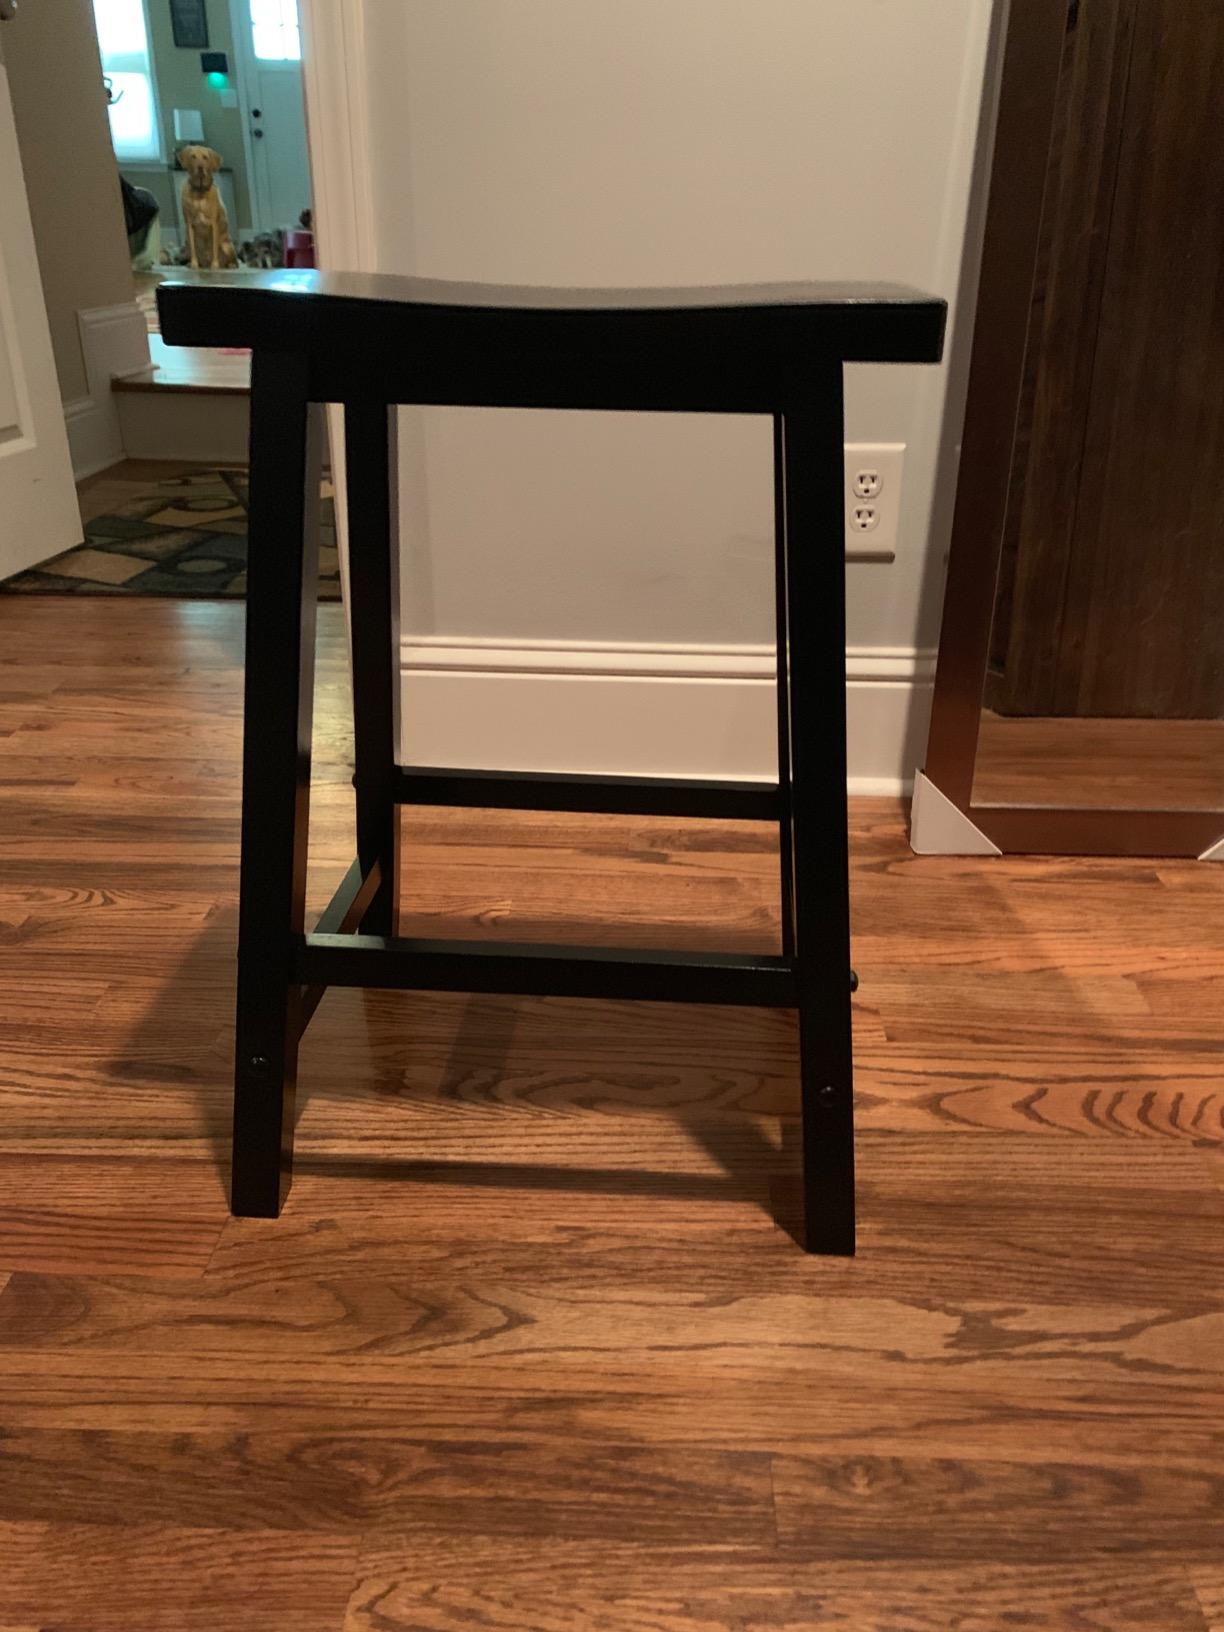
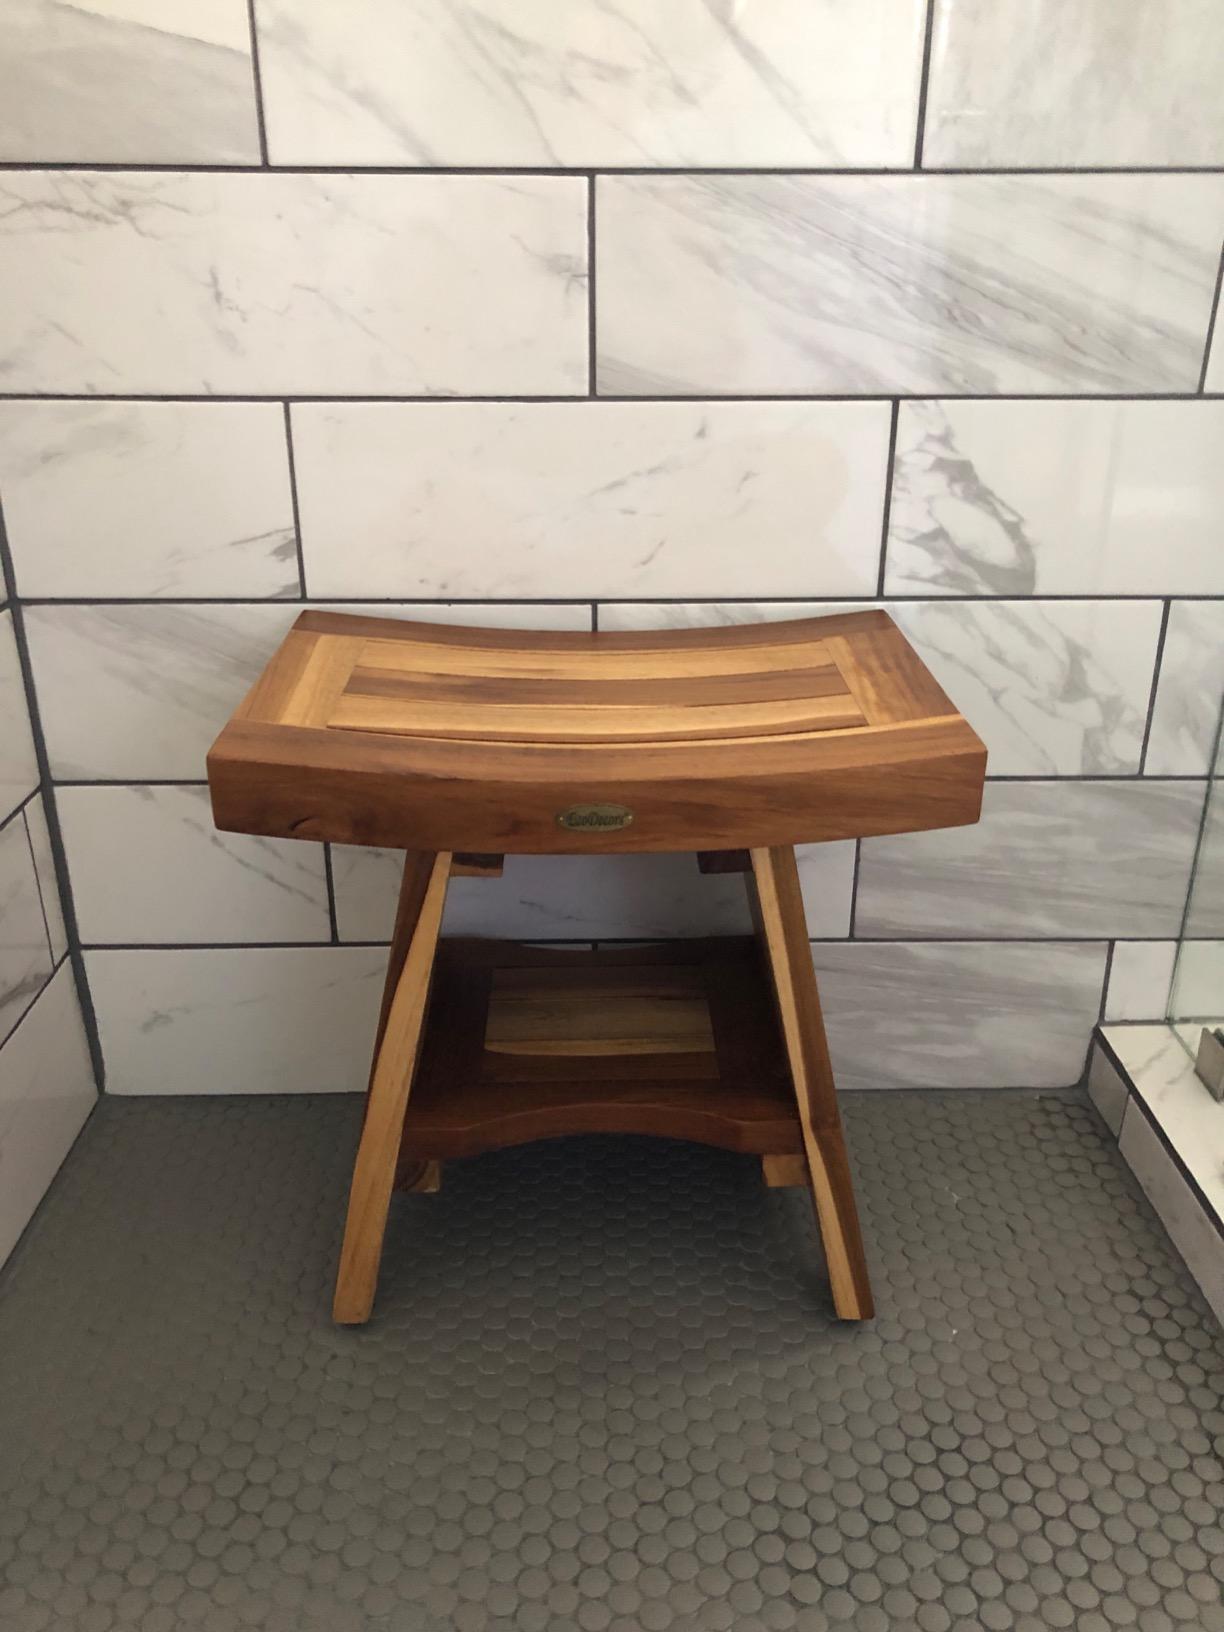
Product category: stool
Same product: no